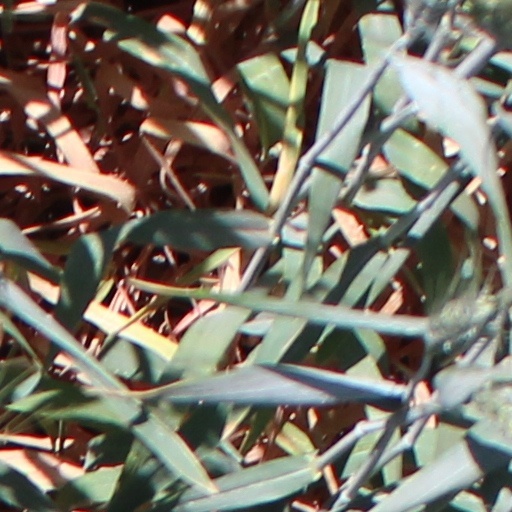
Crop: wheat